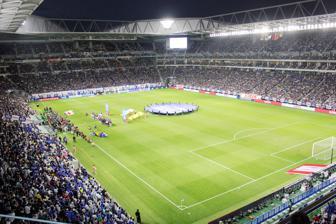
Building: Suita City Football Stadium
Country: Japan
Year built: 2015
Stadium in Japan Panasonic Stadium Suita Former names Suita City Football Stadium Location Suita , Osaka , Japan Coordinates 34°48′09″N 135°32′18″E / 34.8026083°N 135.5382721°E / 34.8026083; 135.5382721 Public transit Osaka Monorail : Saito Line at Kōen-higashiguchi Owner City of Suita, Osaka Prefecture Operator Gamba Osaka Capacity 40,000 Surface Grass Construction Broke ground December 13, 2013 ; 11 years ago ( 2013-12-13 ) Built December 2013 – September 22, 2015 Opened October 10, 2015 ; 9 years ago ( 2015-10-10 ) Construction cost ¥ 14.086 billion Architect Takenaka Yasui Architects Tenants Gamba Osaka (2016–present) Japan national football team Panasonic Stadium Suita ( パナソニックスタジアム吹田 ) is a stadium located in the city of Suita , Osaka Prefecture , Japan . It has a capacity of 40,000. The official name is Suita City Football Stadium and is used for international matches such as the World Cup qualifiers. The stadium is home of the J1 League football club Gamba Osaka since 2016 and replaced Expo '70 Commemorative Stadium , which had been their main stadium between 1991 and 2015. Panasonic , whose headquarters are located in the nearby city of Kadoma , acquired the naming rights and the stadium is known as Panasonic Stadium Suita since January 1, 2018. International match Date Competition Team 1 Result Team 2 Attendance 7 Jun 2016 International Friendly Japan 1–2 Bosnia and Herzegovina 35,589 11 Sep 2018 3–0 Costa Rica 33,891 19 Nov 2019 1–4 Venezuela 33,399 7 Jun 2021 FIFA World Cup qualifier 4–1 Tajikistan 0 15 Jun 2021 5–1 Kyrgyzstan 2 Sep 2021 0–1 Oman 4,853 16 November 2023 5–0 Myanmar 34,484 Panoramic view of Suita Stadium (March 2016) References